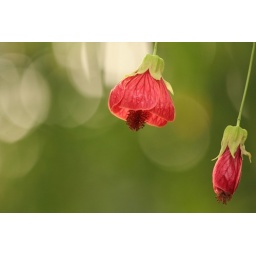
study in bokeh - red flowers